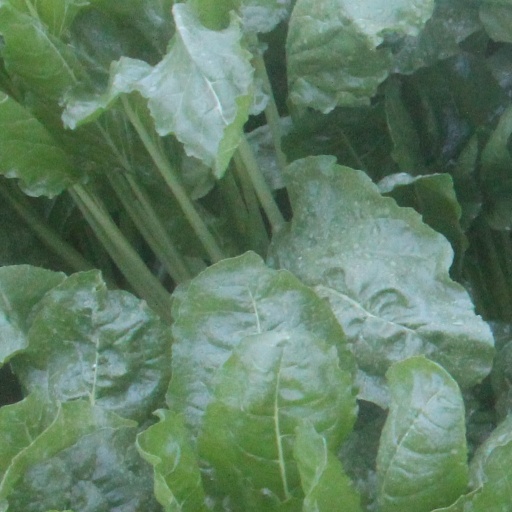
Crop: sugar beet